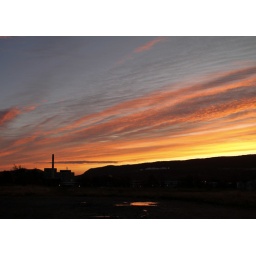
Sometimes a bright yellow sky will get you to run outside in your pyjamas.